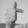
ASL letter: T